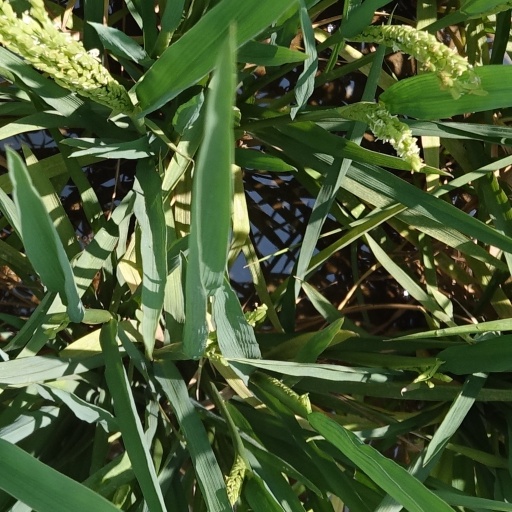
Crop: rice